Berlin Turnpike

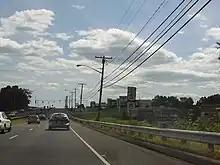
A view of the Berlin Turnpike

The Berlin Turnpike begins at a fork interchange between Route 15, which continues south as the controlled-access Wilbur Cross Parkway, and US 5, which continues south as a local road named Broad Street. The turnpike is the only segment of Route 15 that is not a freeway, as it is an arterial road with multiple at-grade intersections, some with traffic lights, as well as businesses on both sides of the road. The turnpike has grade-separated interchange with Route 9 and Route 372 in Berlin, as well as Route 175 on the border between Newington and Wethersfield.